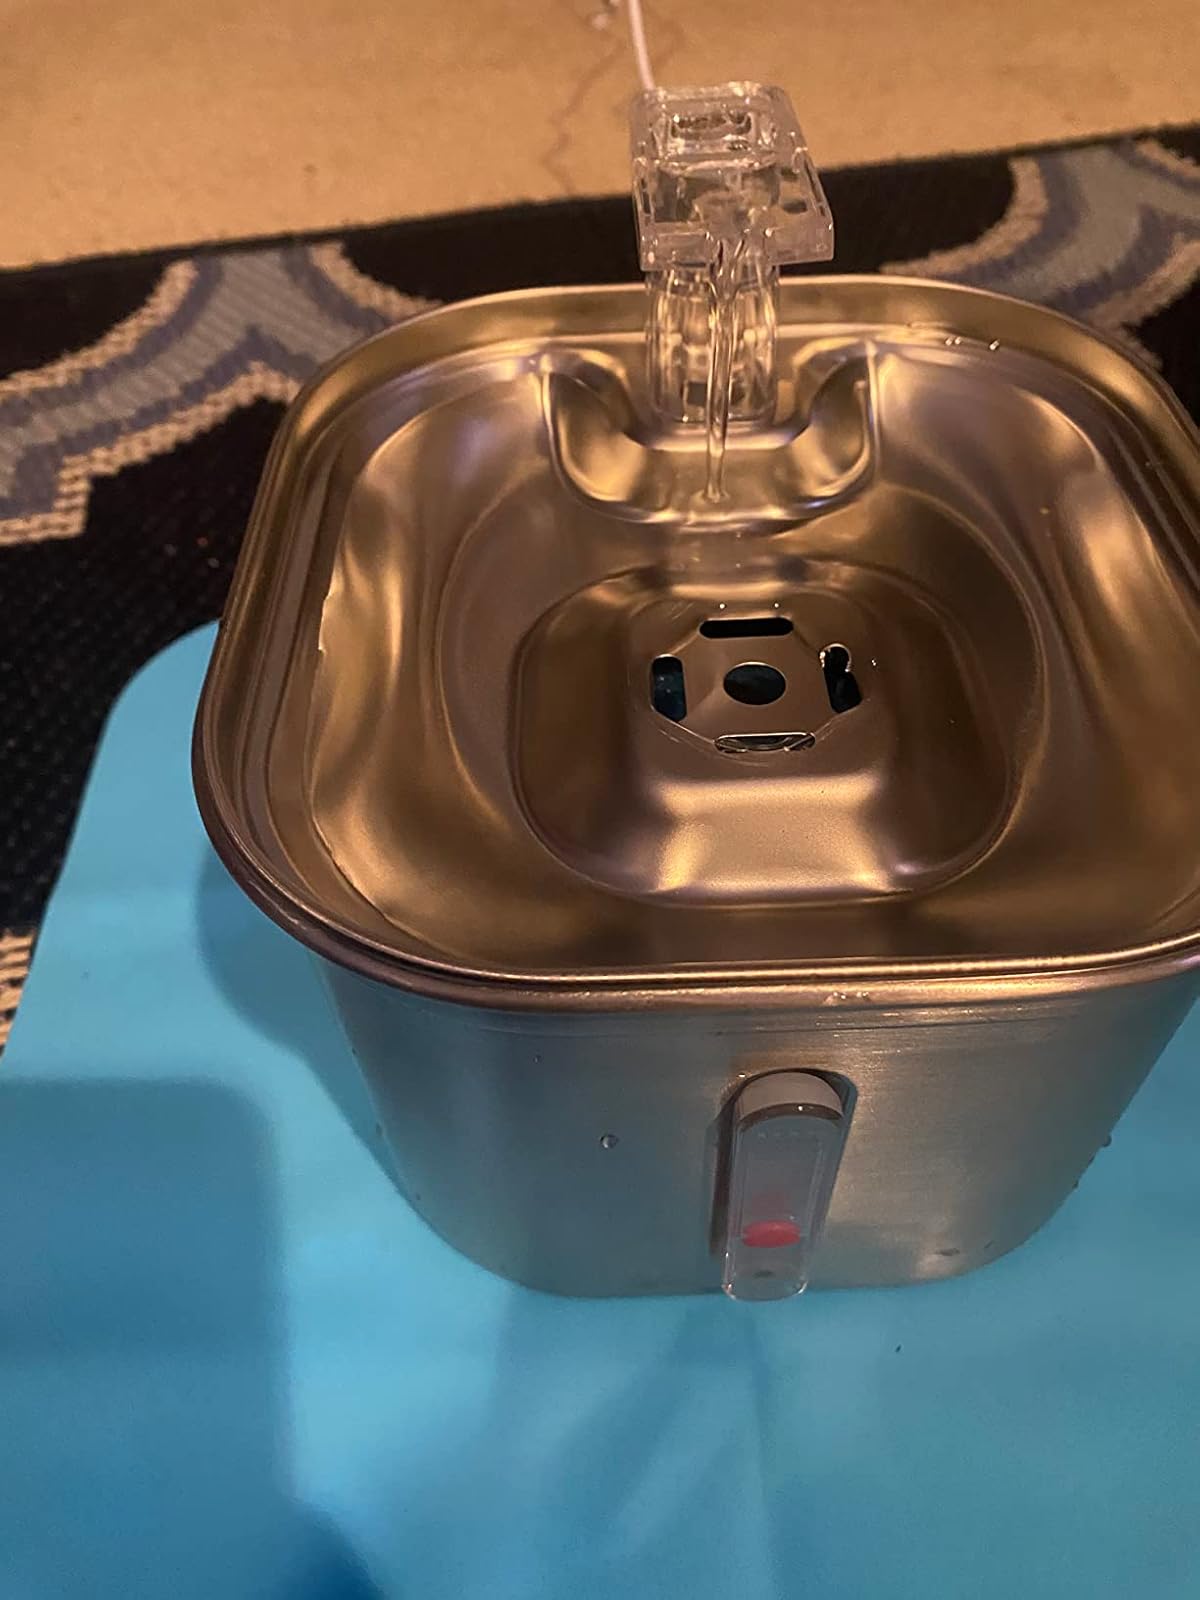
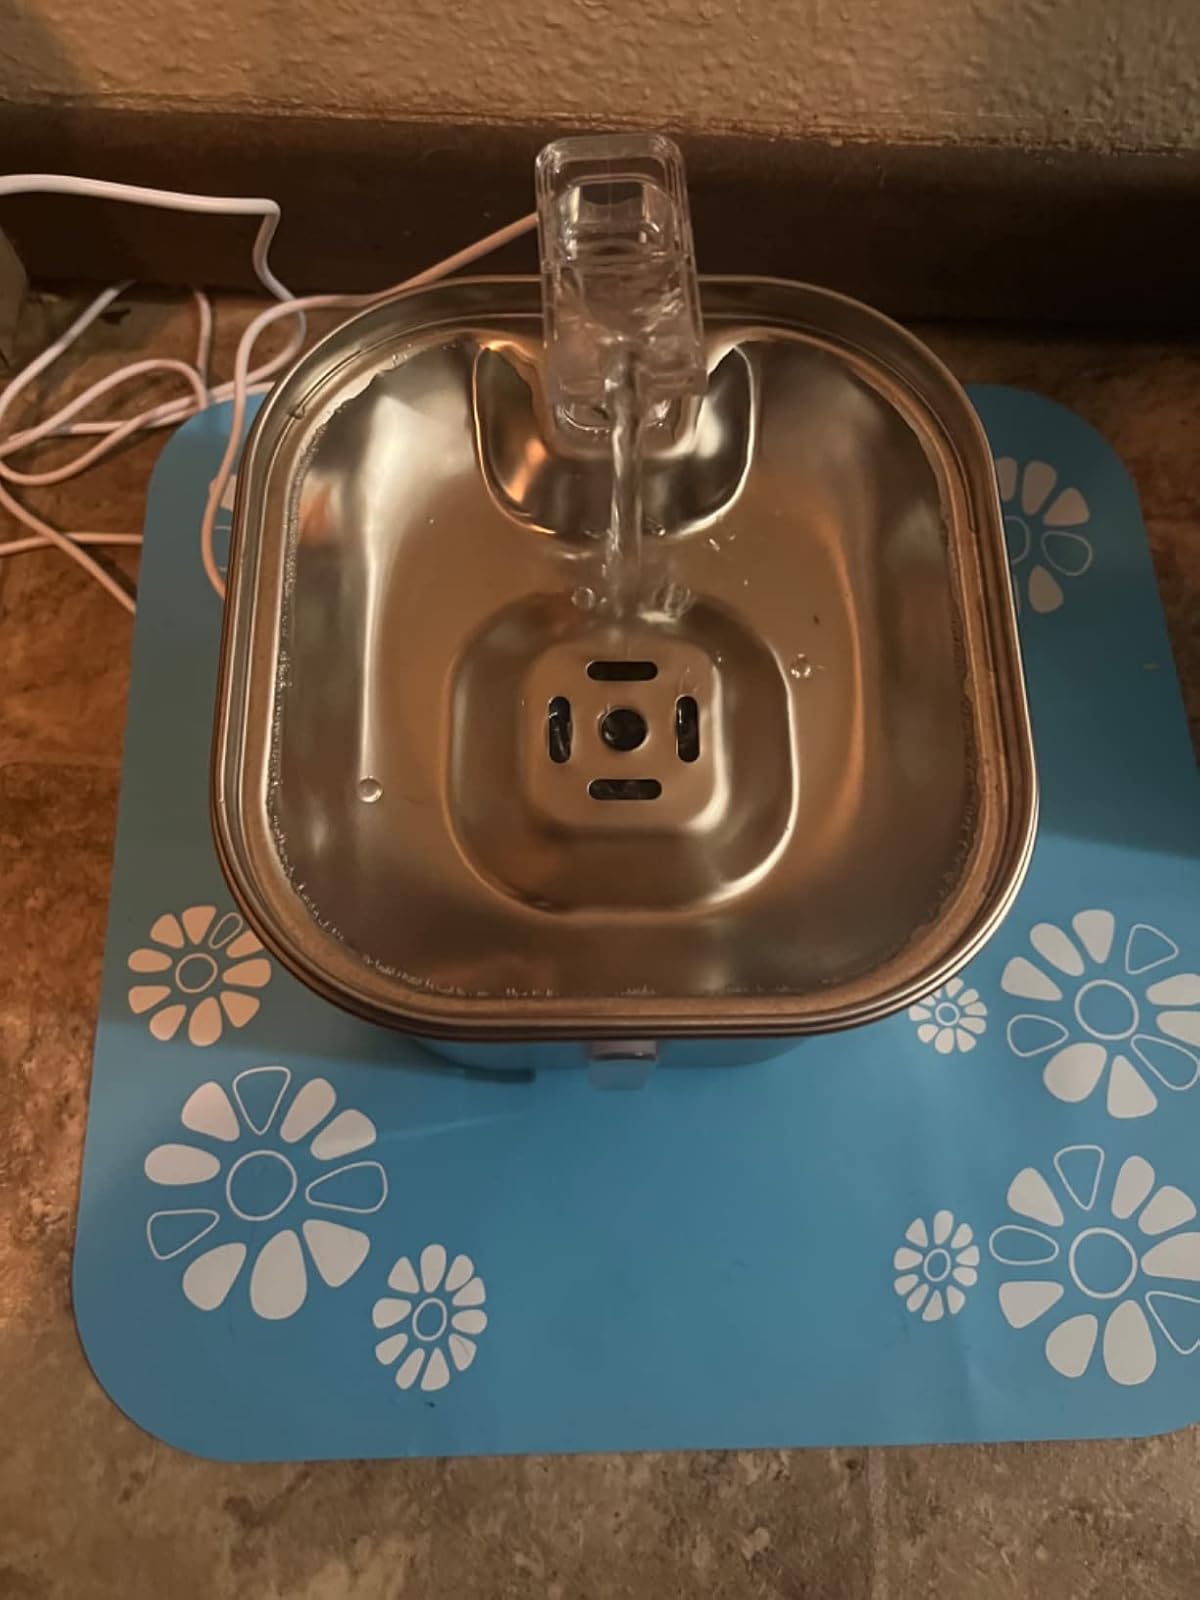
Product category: items_bowl
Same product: yes